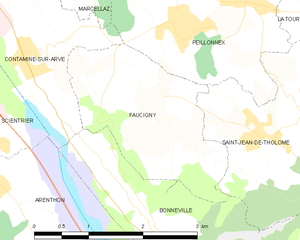
Carte des communes françaises Faucigny